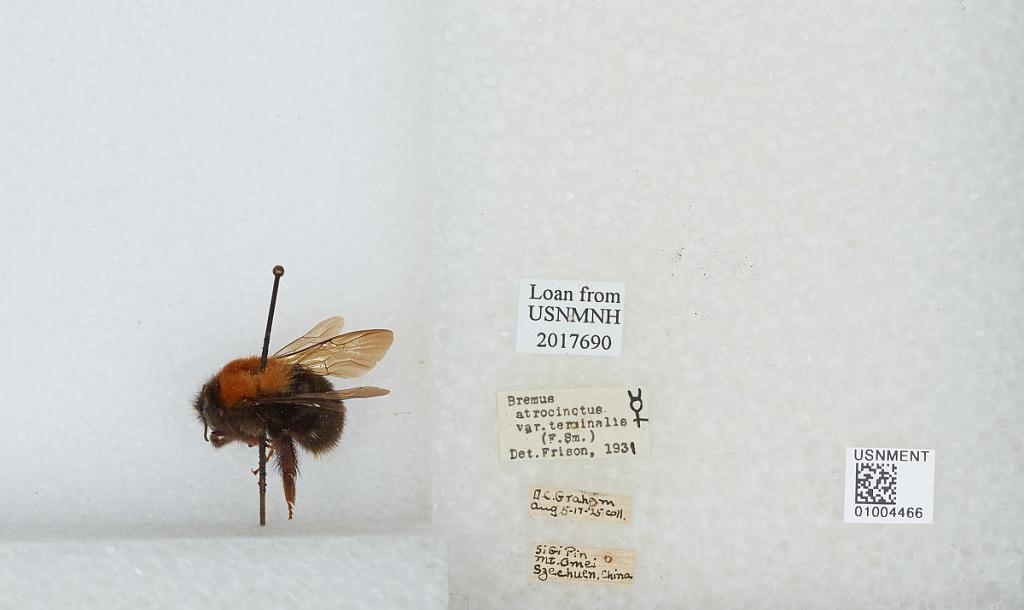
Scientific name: Bombus (Festivobombus) festivus Smith
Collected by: D. Graham
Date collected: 1925-8-5
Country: China
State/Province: Sichuan
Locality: Si Gi Pin, Mount Emei
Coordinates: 29.5197, 103.332
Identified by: Frison